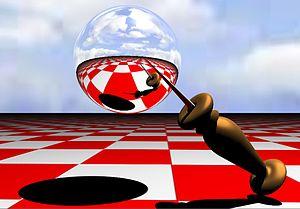
L'infographie est le domaine de la création d'images numériques assistée par ordinateur. Cette activité est liée aux arts graphiques. Les études les plus courantes passent par les écoles publiques ou privées se situant majoritairement en Angleterre, en Belgique, au Canada, en France, et aux États-Unis.